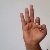
The image shows a hand gesture representing the letter 'F' in Indian Sign Language.